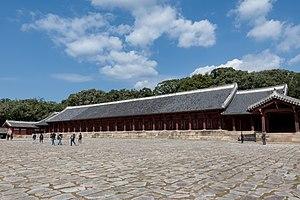
Vue générale de la halle principale dite «
Le sanctuaire de Jongmyo est un sanctuaire confucéen dédié aux membres de la famille royale de la dynastie Chosŏn. Selon l'UNESCO, c'est le plus vieux sanctuaire royal confucéen ; les cérémonies qui y ont encore lieu continuent une tradition établie au XIVᵉ siècle. Ces sanctuaires existaient déjà depuis la période des trois Royaumes de Corée, mais il ne reste que ceux dédiés à la famille Chosŏn.